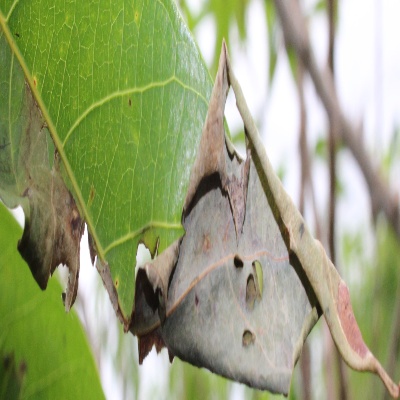
Crop: Cassava
Condition: bacterial blight